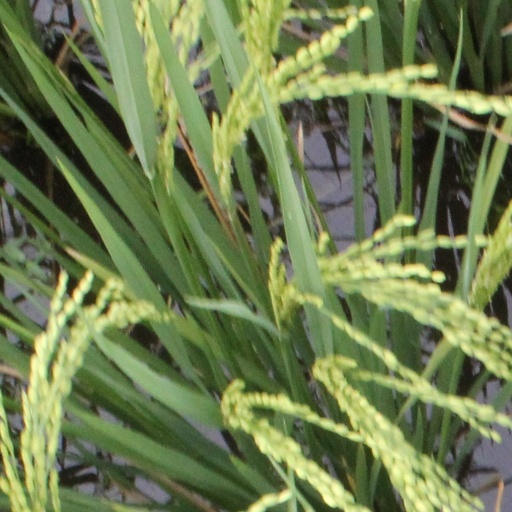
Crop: rice